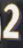
Number: 2